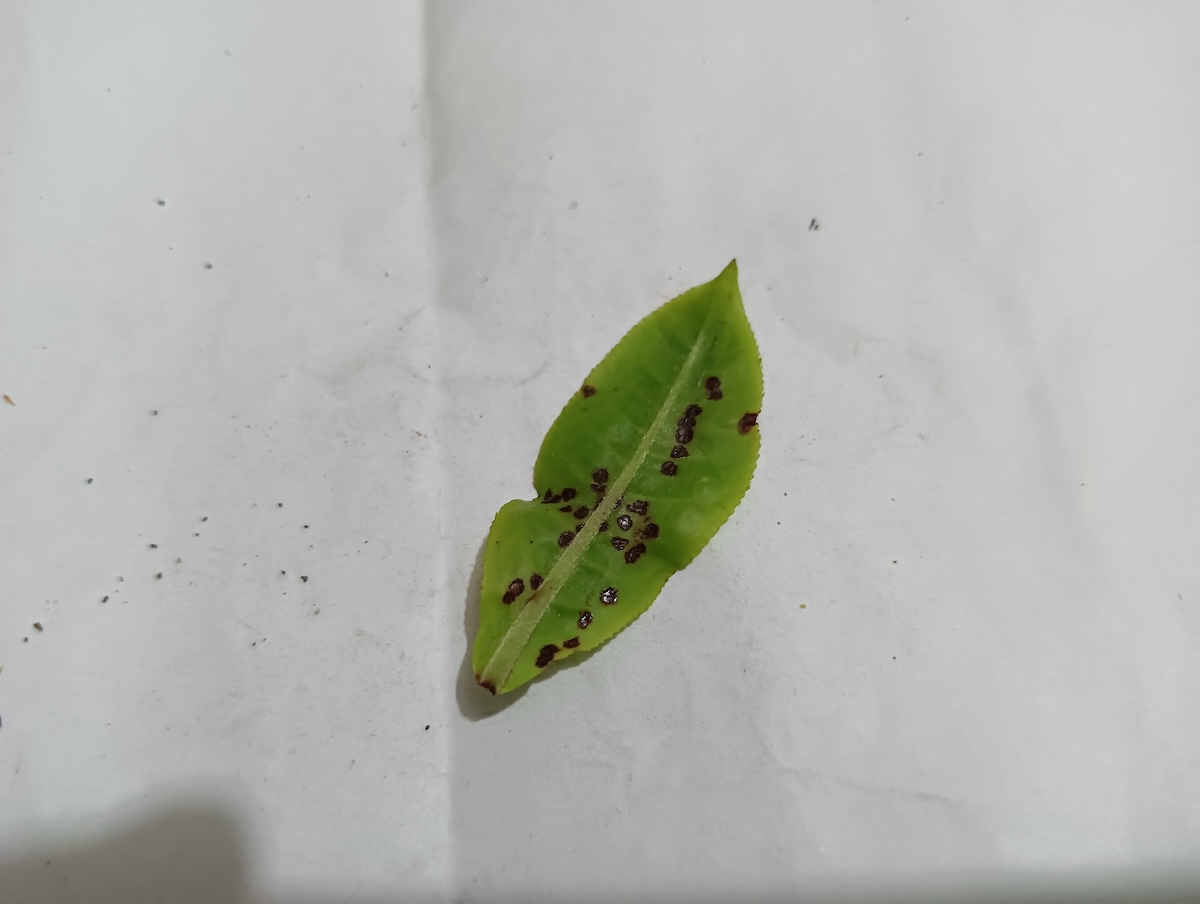
Label: Helopeltis